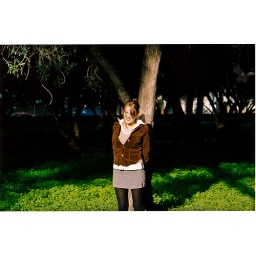
school girl in the olive field